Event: Nepal Earthquake
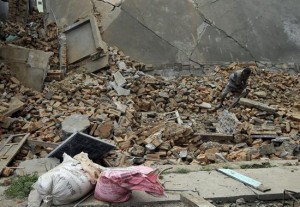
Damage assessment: damage